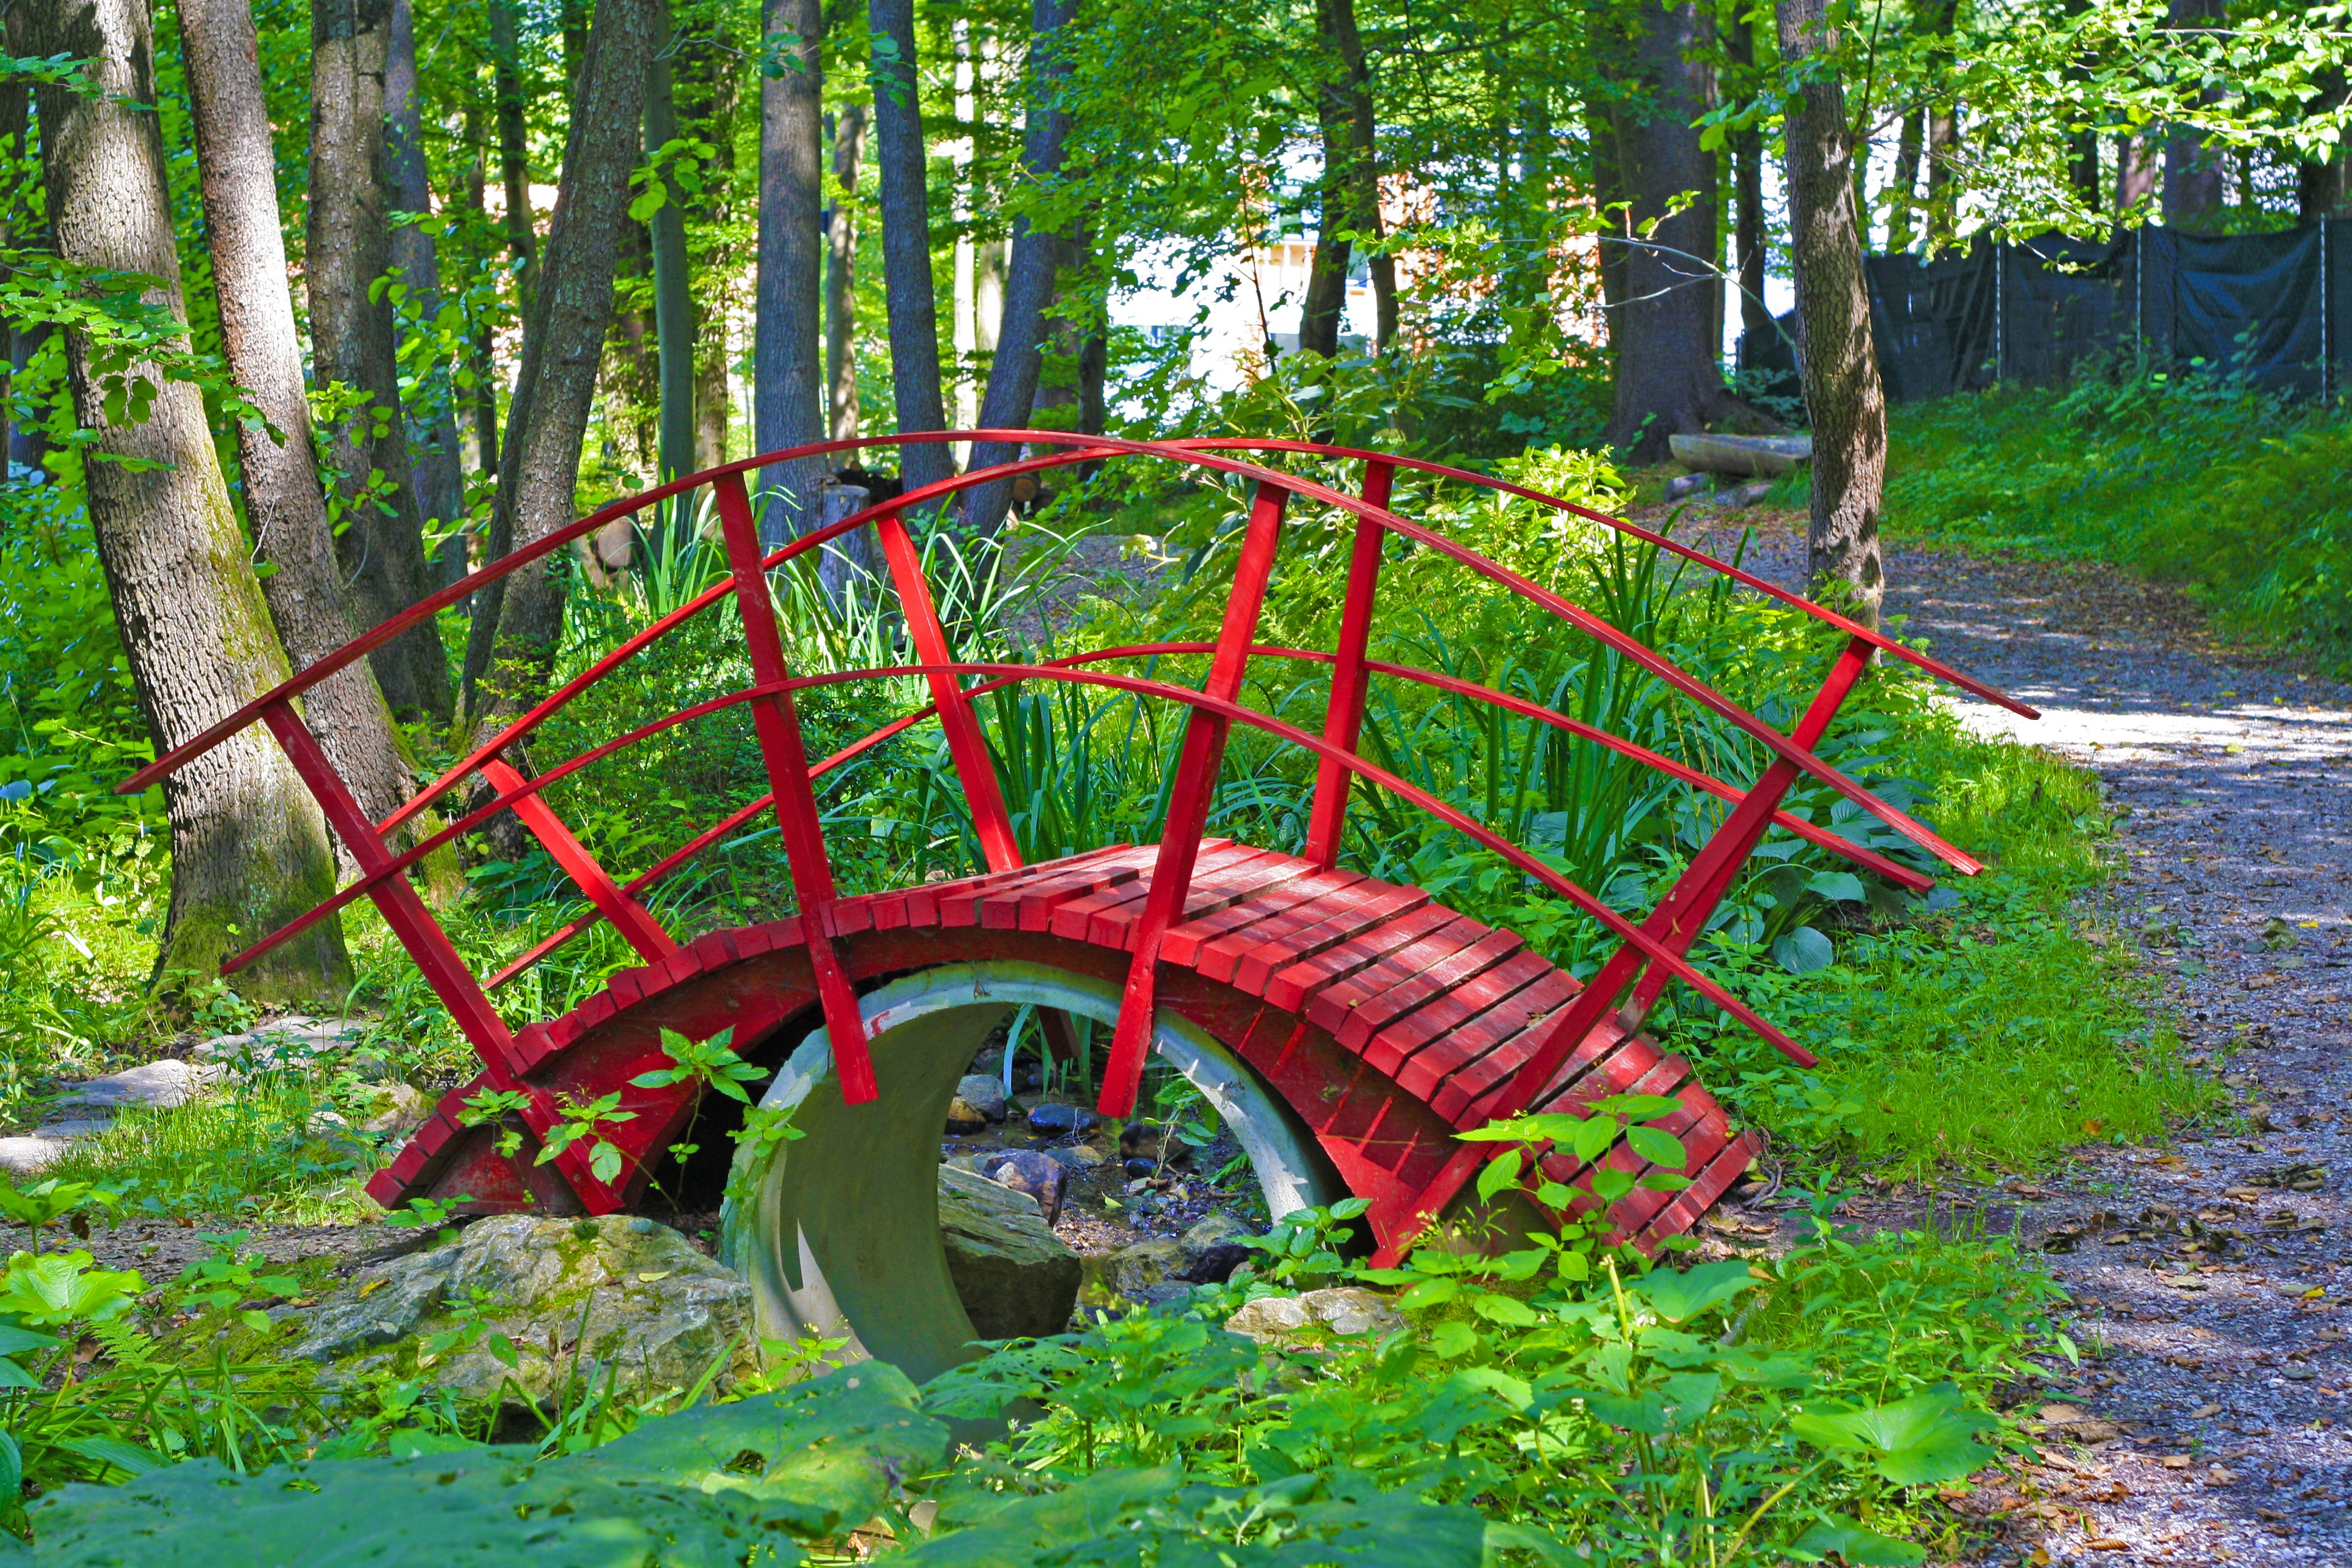
landscape, tree, water, nature, forest, outdoor, creek, boardwalk, wood, bridge, lawn, flower, web, red, park, backyard, garden, still water, transition, hdr, shrub, woodland, bach, yard, natural water, ecosystem, nature conservation, wooden bridge